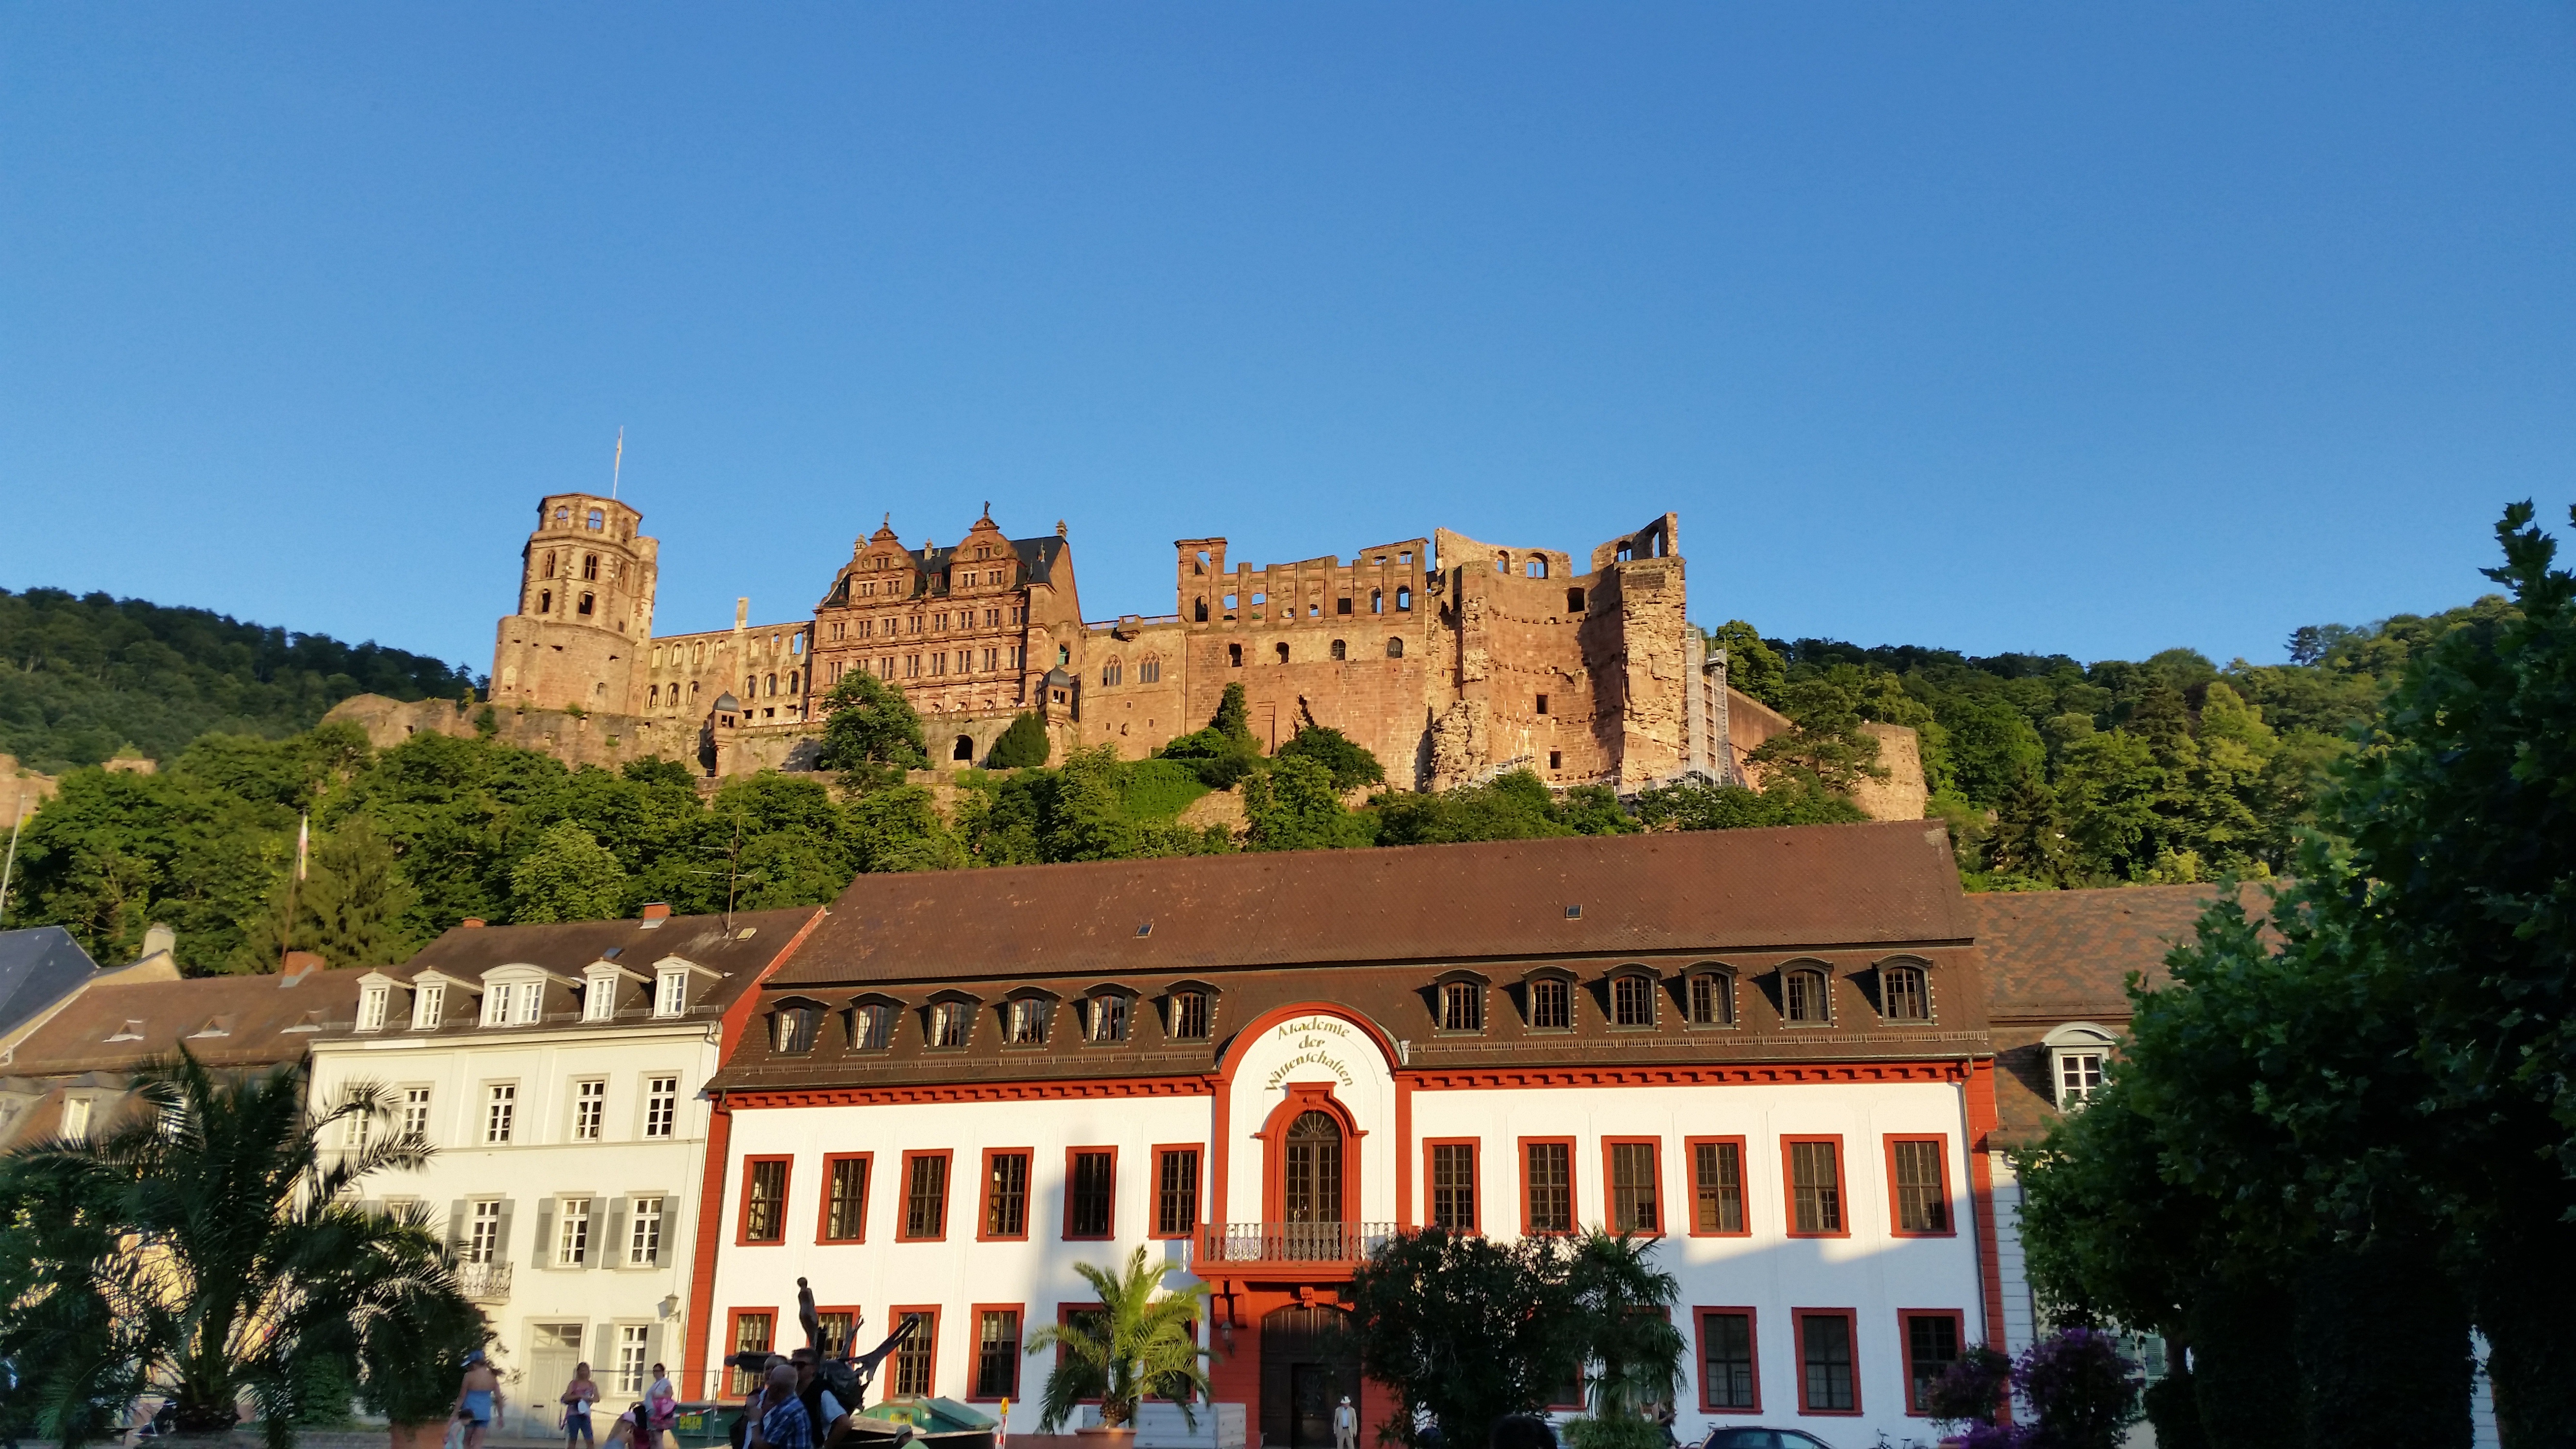
town, building, chateau, palace, landmark, heidelberg, tourism, estate, charles square, historic site, castle heidelberg